Andreas Faye

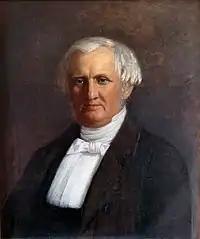
Andreas Faye; portrait by Christiane Schreiber

He was born in the neighborhood of Bragernes (now Drammen) in Buskerud, Norway. He was the son of Christopher Faye (1772–1825) and Maren Mathea Borgen. He graduated after studying theology at the University of Christiania (now University of Oslo) in 1828. Faye was appointed vicar of Holt at Tvedestrand in 1833 and from 1839 he was also dean of Christianssands Stifts Seminarium in Kristiansand.